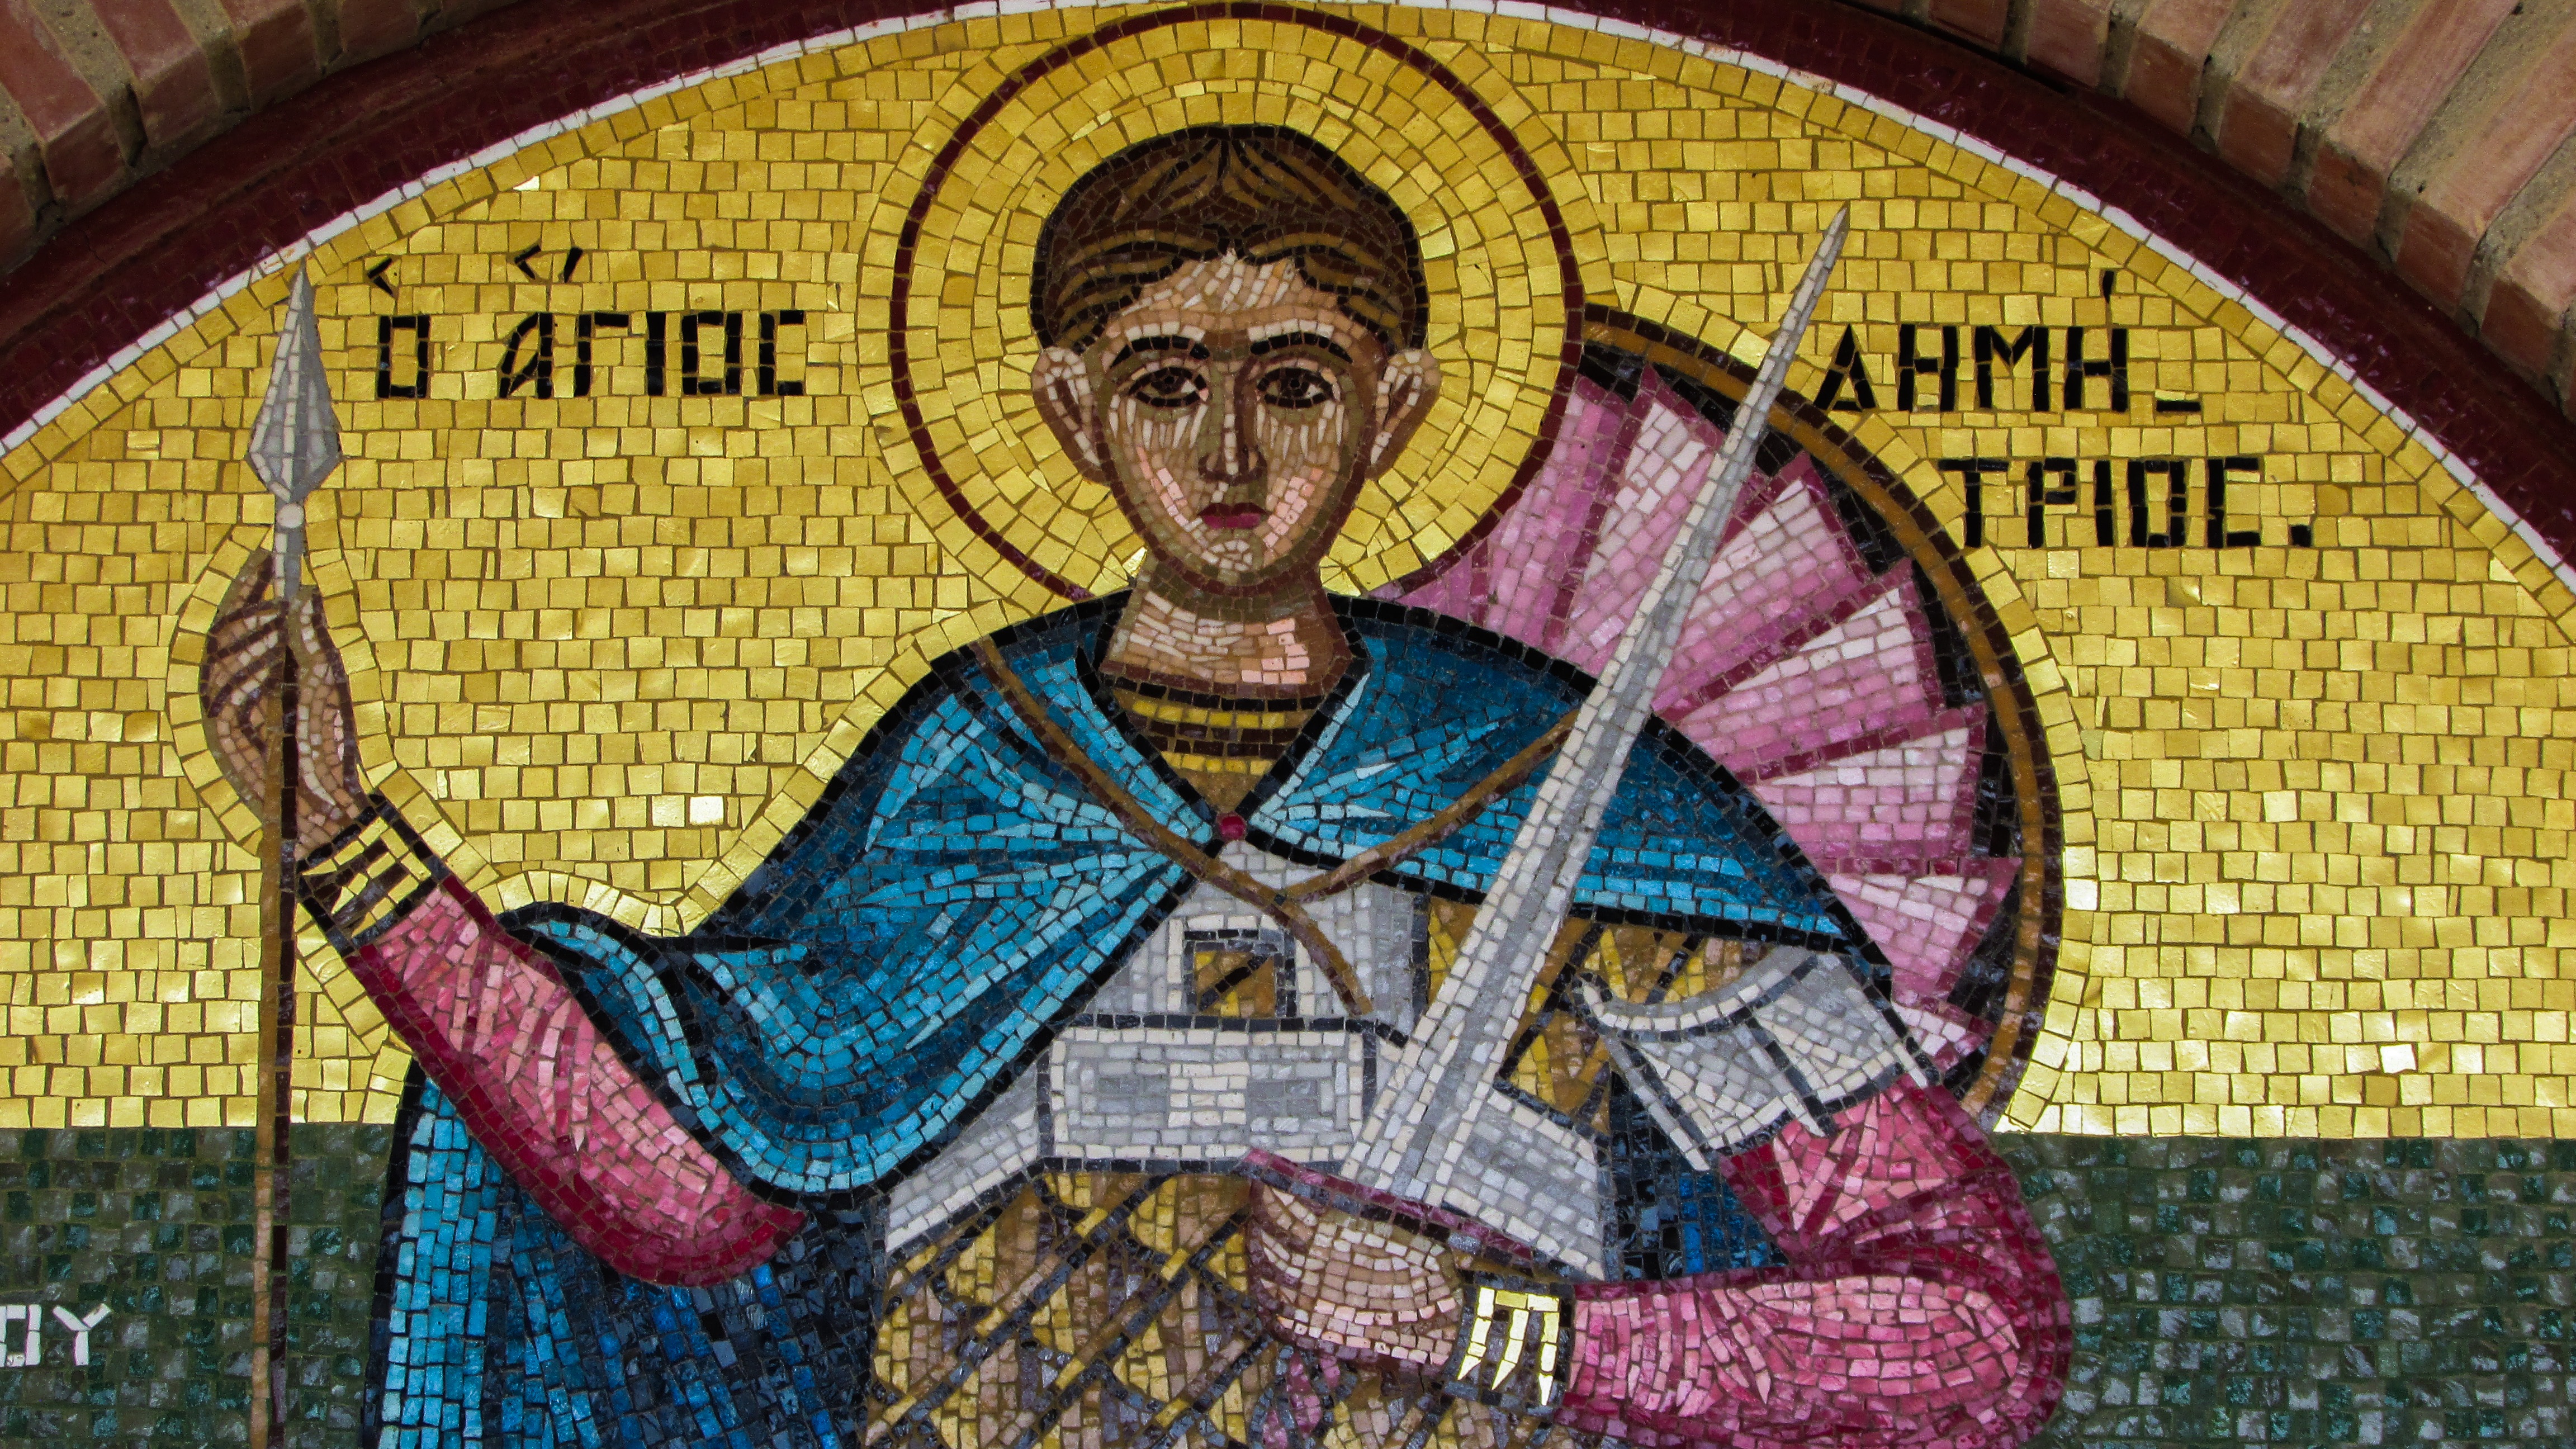
architecture, religion, church, art, mosaic, mural, saint, christianity, orthodox, cyprus, paralimni, lintel, ayios dimitrios